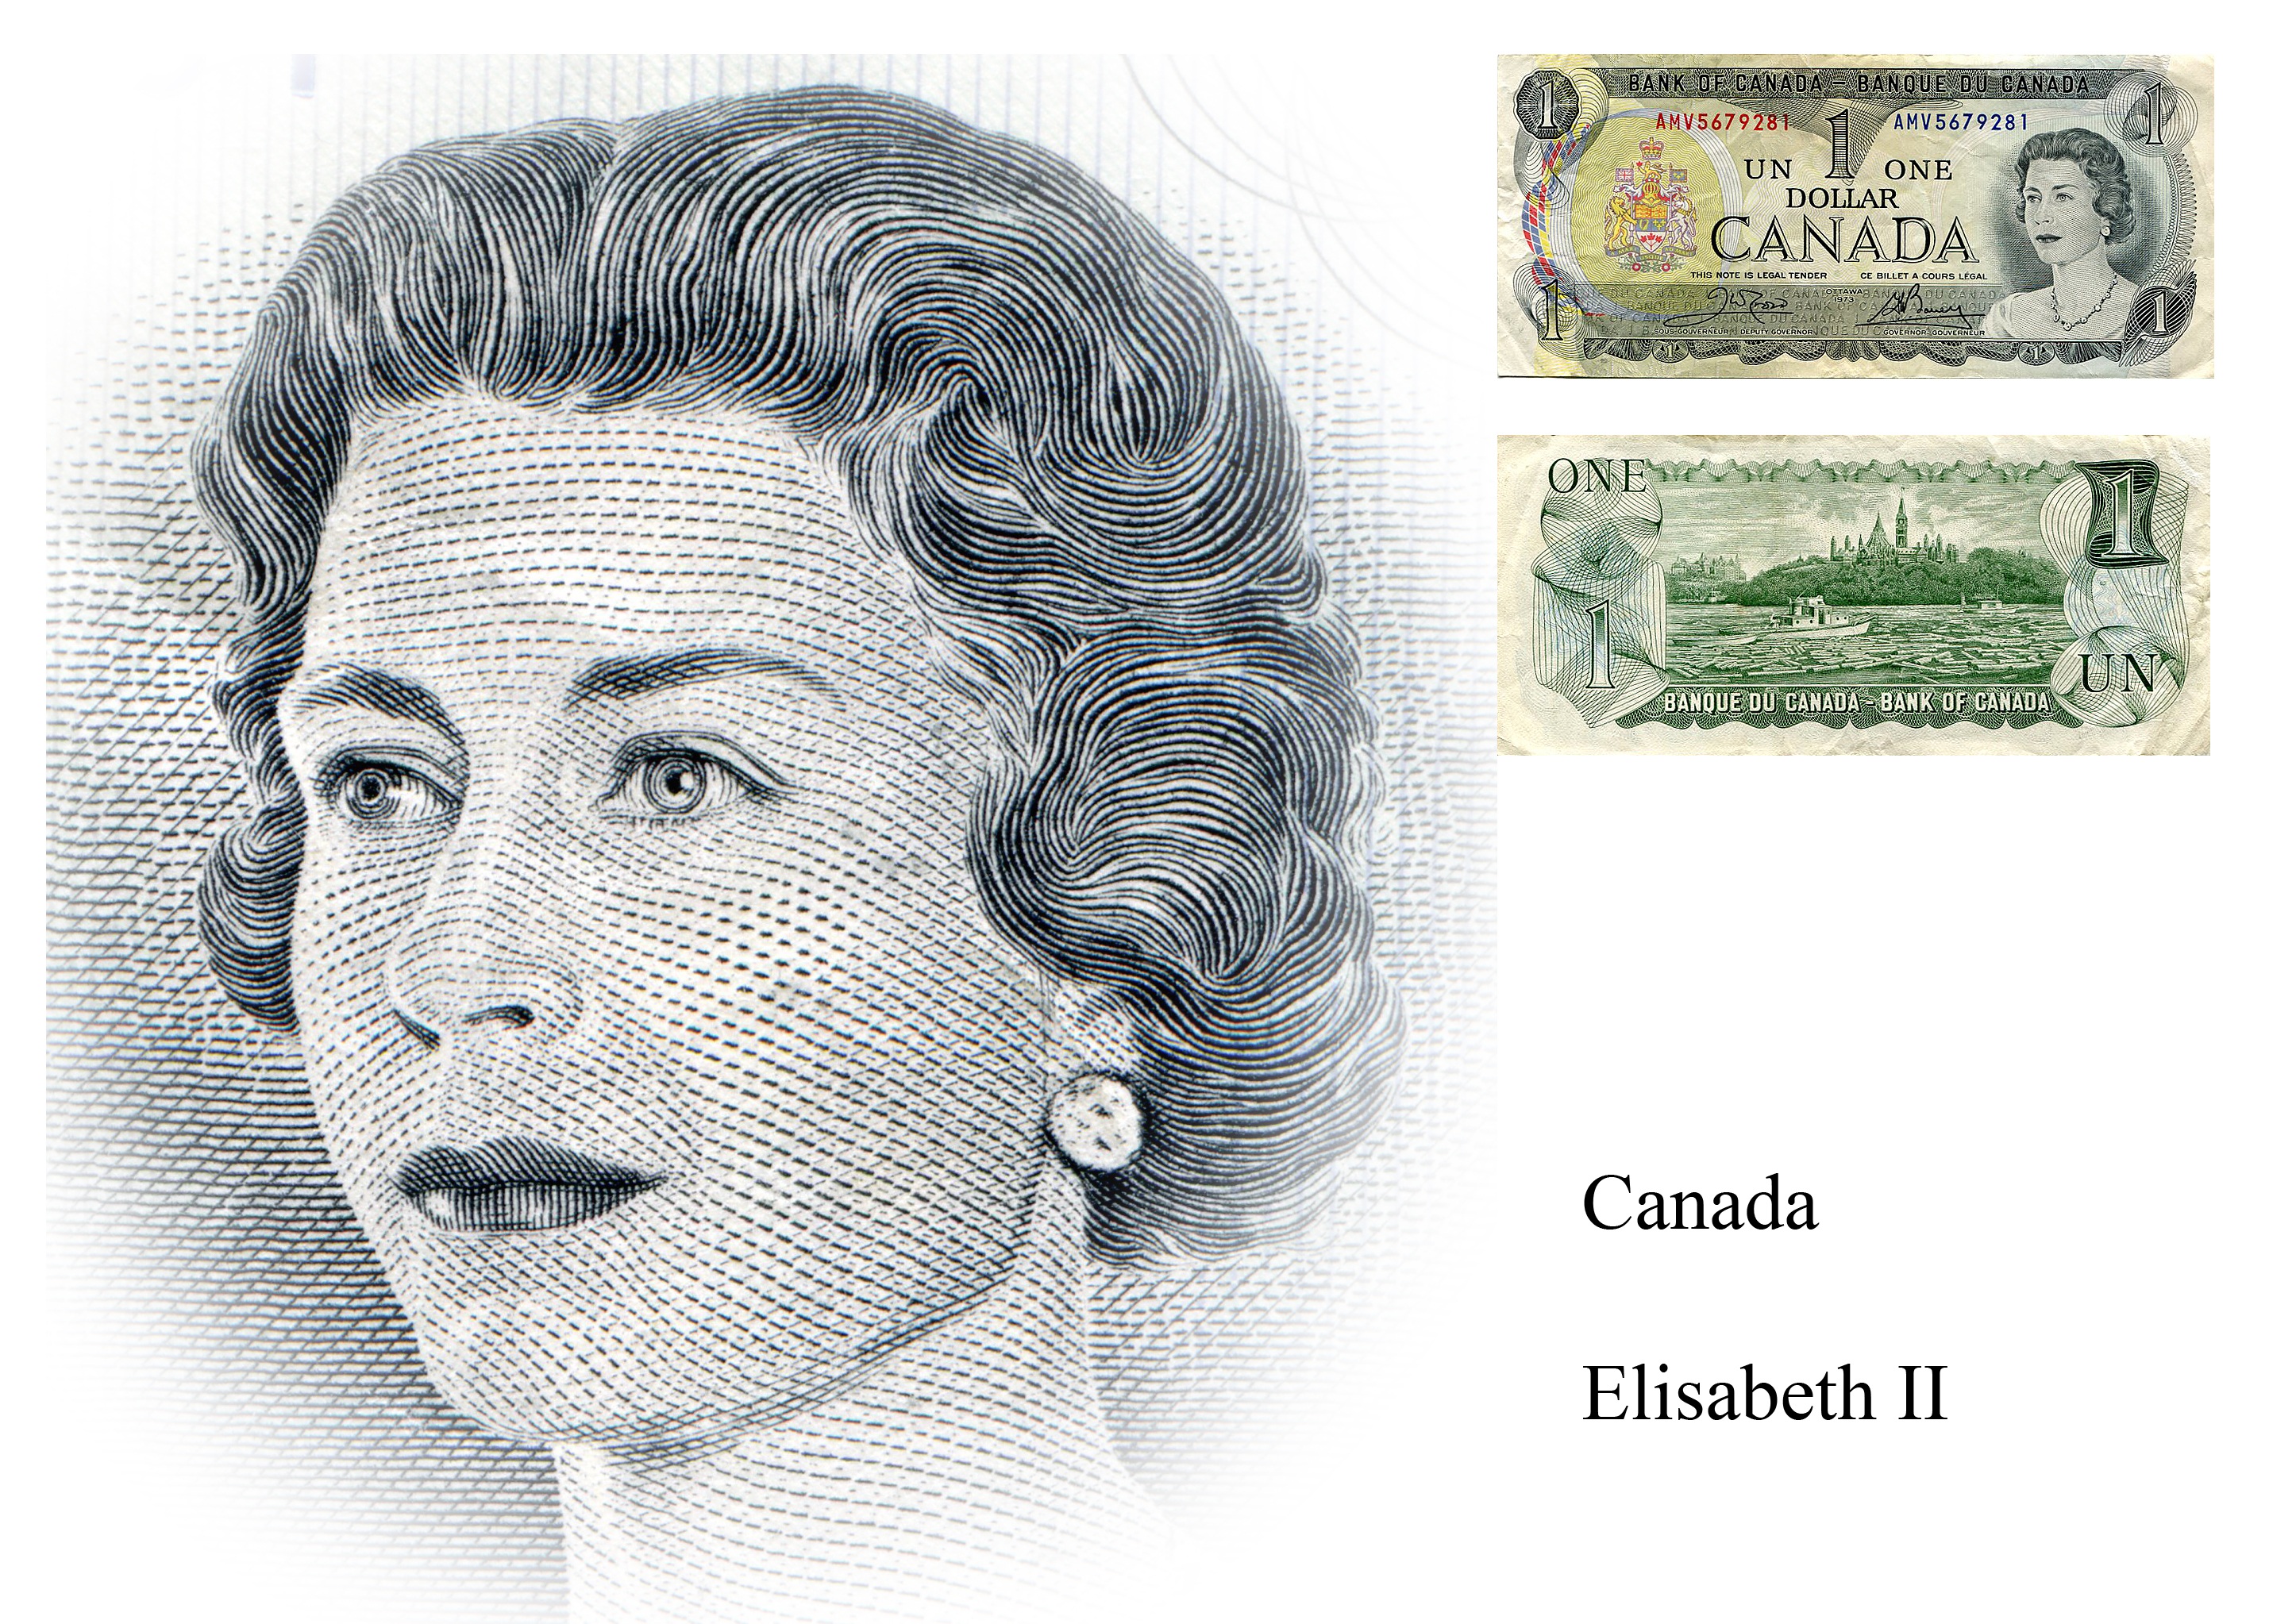
money, paper, material, cash, sketch, drawing, illustration, assembly, currency, dollar, graphic, banknote, scanners, scan lines